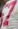
Number: 7